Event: Nepal Earthquake
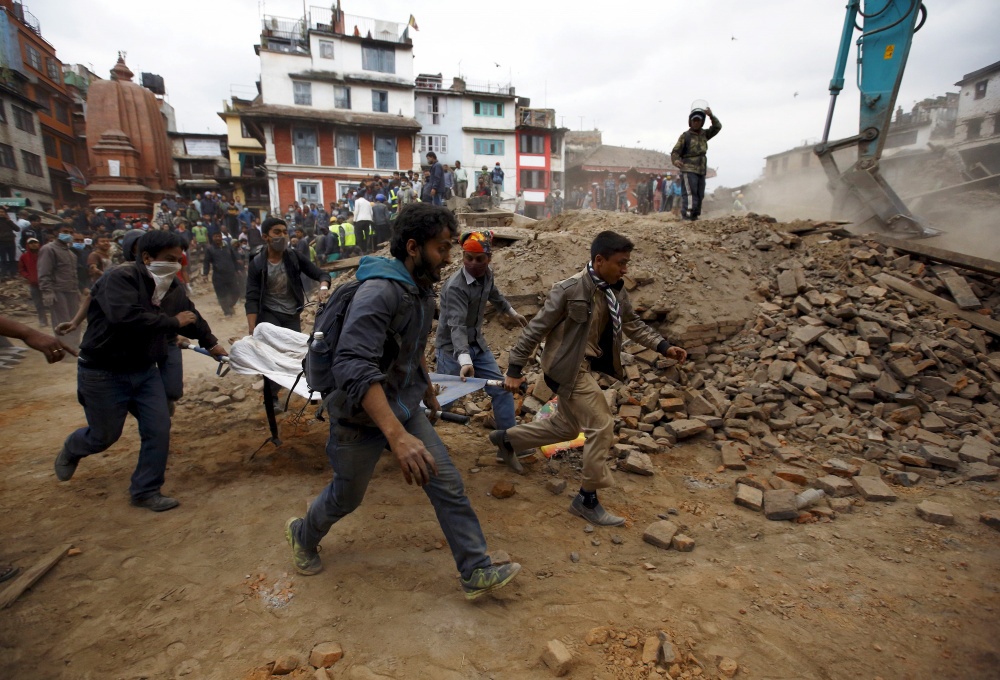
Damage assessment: damage